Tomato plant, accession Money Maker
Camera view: bottom (45 deg); turntable rotation: 210 degrees
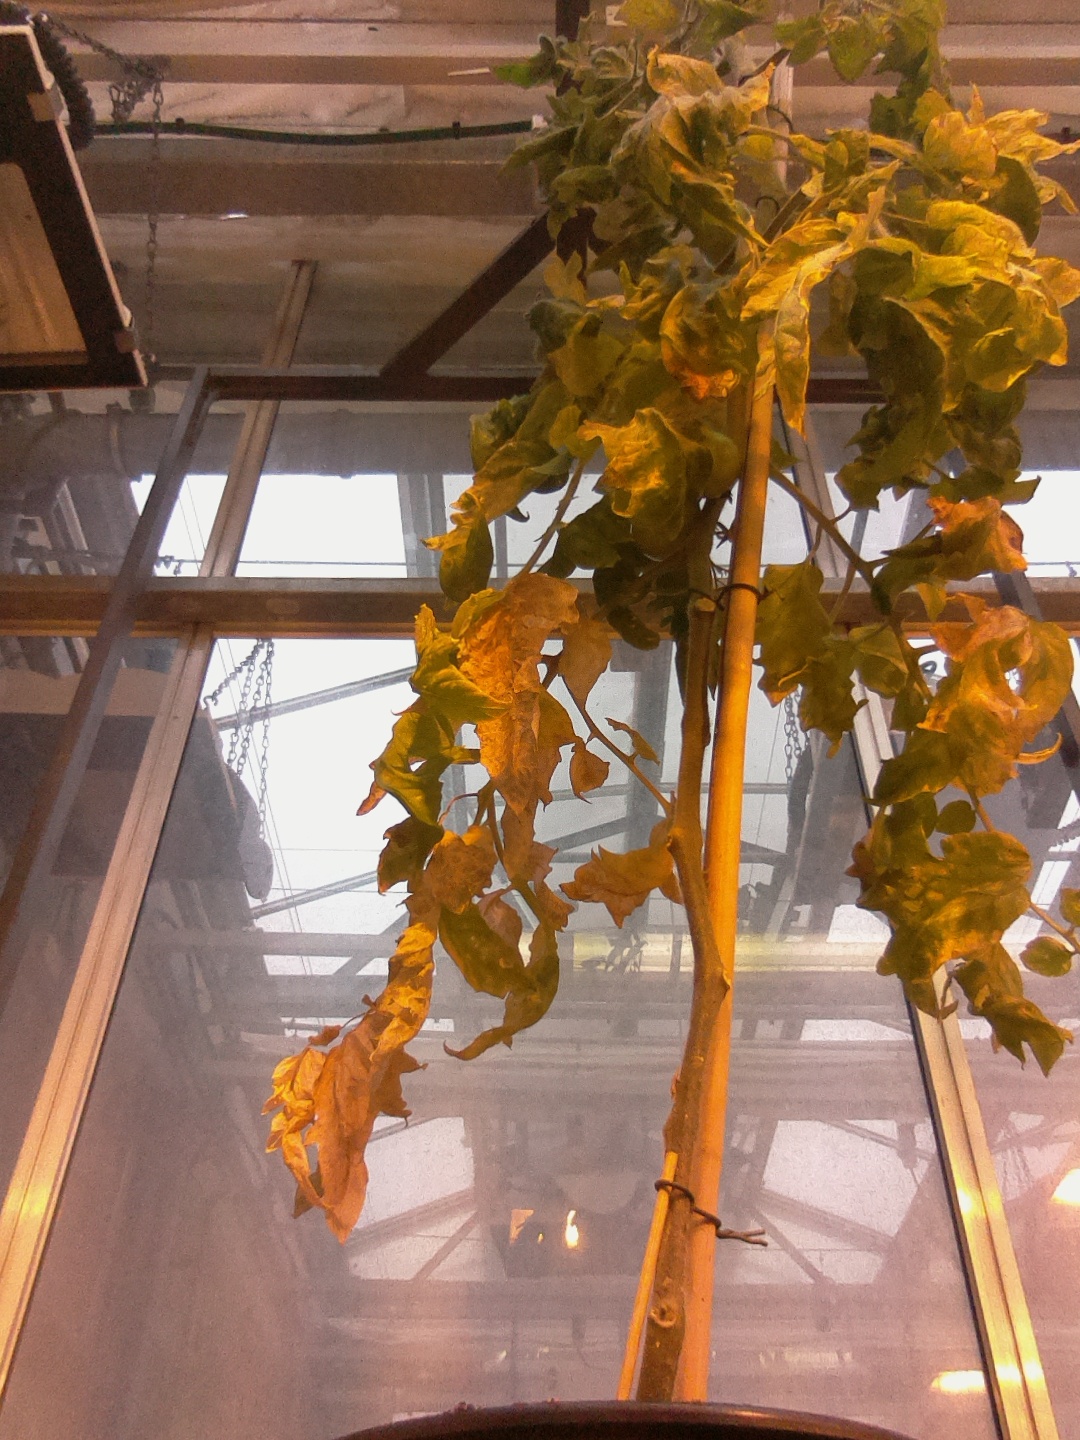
BBCH growth stage 79: 90% -100% of final fruit size